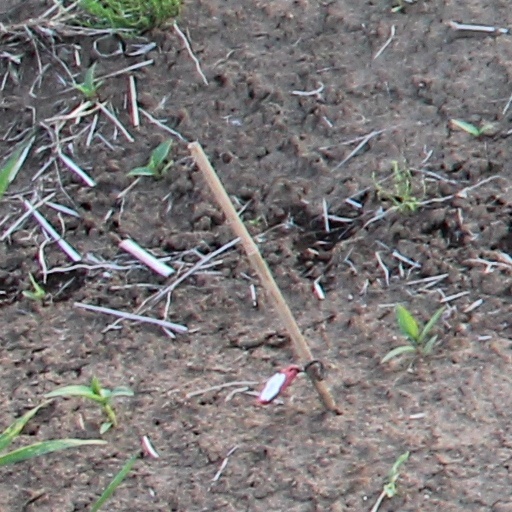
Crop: wheat